Woiwurrung

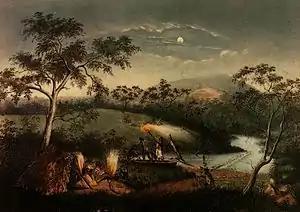
" Woiwurrung People on the Merri Creek" by Charles Troedel

The Woiwurrung, also spelt Woi-wurrung, Woi Wurrung, Woiwurrong, Woiworung, and Wuywurung, are an Aboriginal Australian people of the Woiwurrung language group, in the Kulin alliance.